Research Fortnight

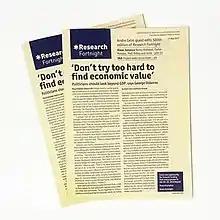
500th issue of Research Fortnight

Research Fortnight is an independent publication that reports on research policy and funding in the U.K. It is sold by institutional subscription, and around 95% of universities in the UK subscribe to it, along with government agencies and research councils. The title is read by pro vice-chancellors for research, government scientists, policymakers, research managers, and individual researchers.